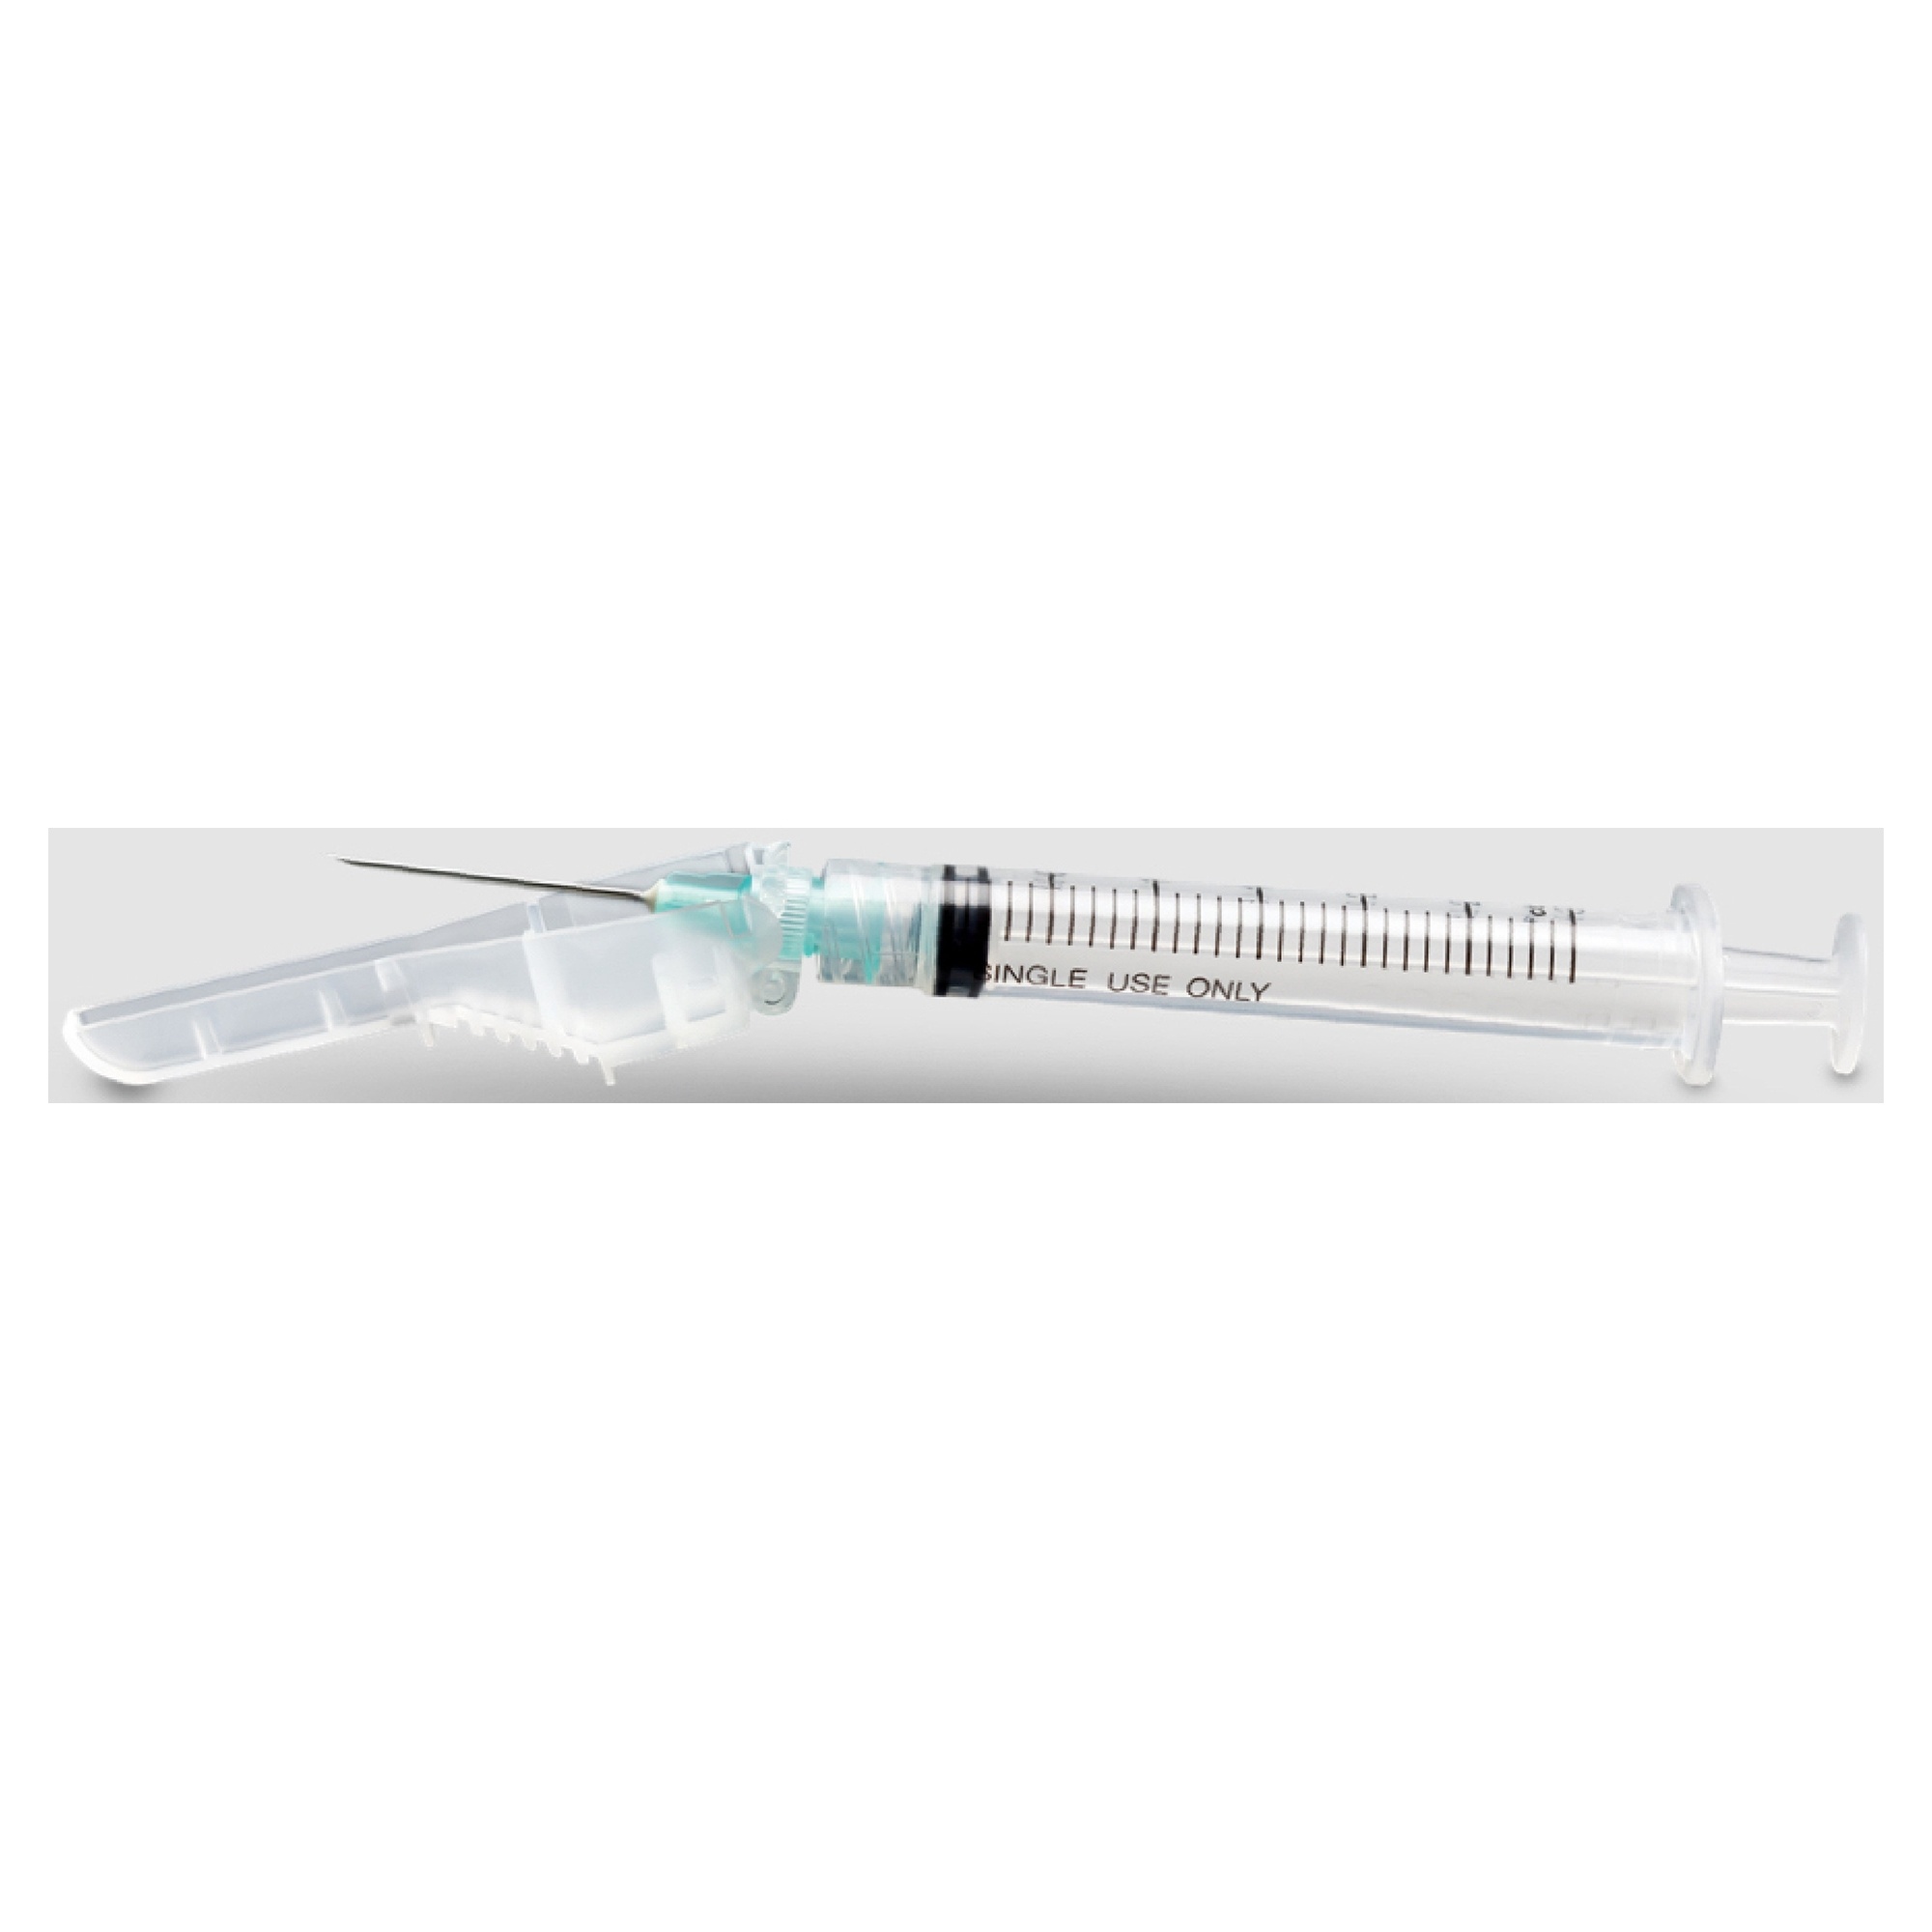
Safety Tuberculin Syringe with Needle
Safety Tuberculin Syringe with Needle McKesson Prevent® 1 mL 1/2 Inch 27 Gauge Hinged Safety Needle Regular Wall
Brand: McKesson Brand
Category: Business & Industrial > Medical > Medical Supplies > Medical Needles & Syringes > Medical Needle & Syringe Sets